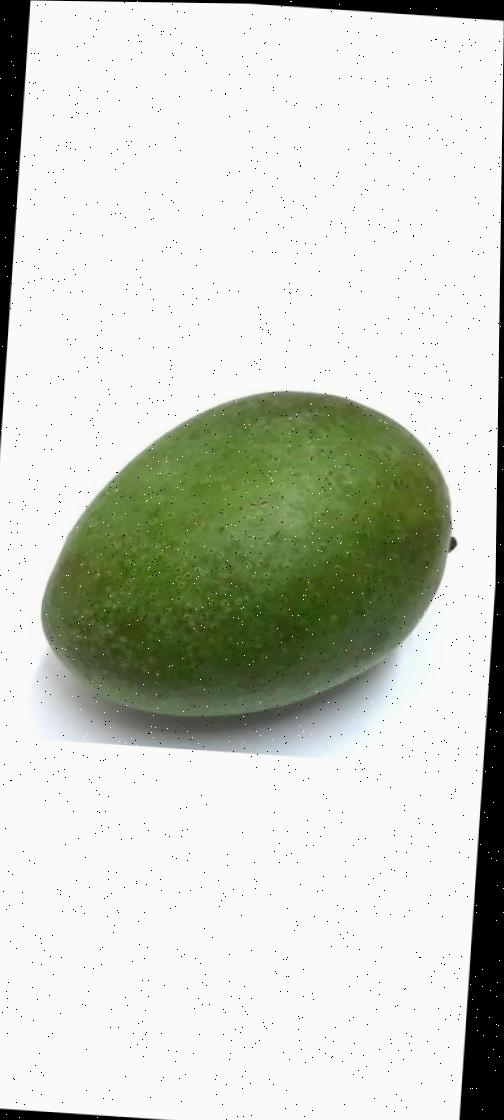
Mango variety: Ashshina Zhinuk